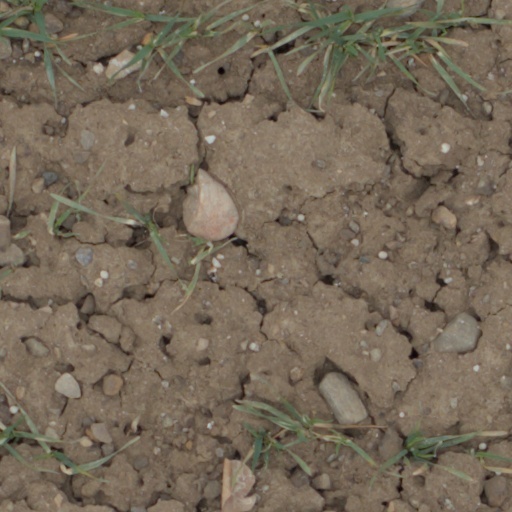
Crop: wheat